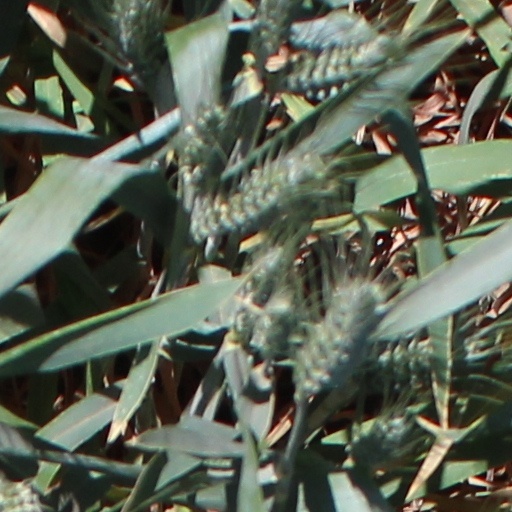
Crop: wheat